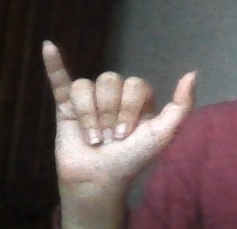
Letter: ya